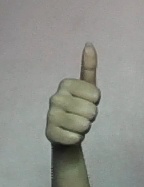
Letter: aleff